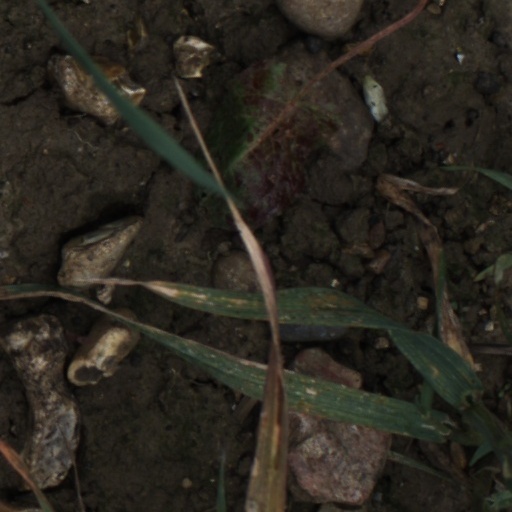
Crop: wheat